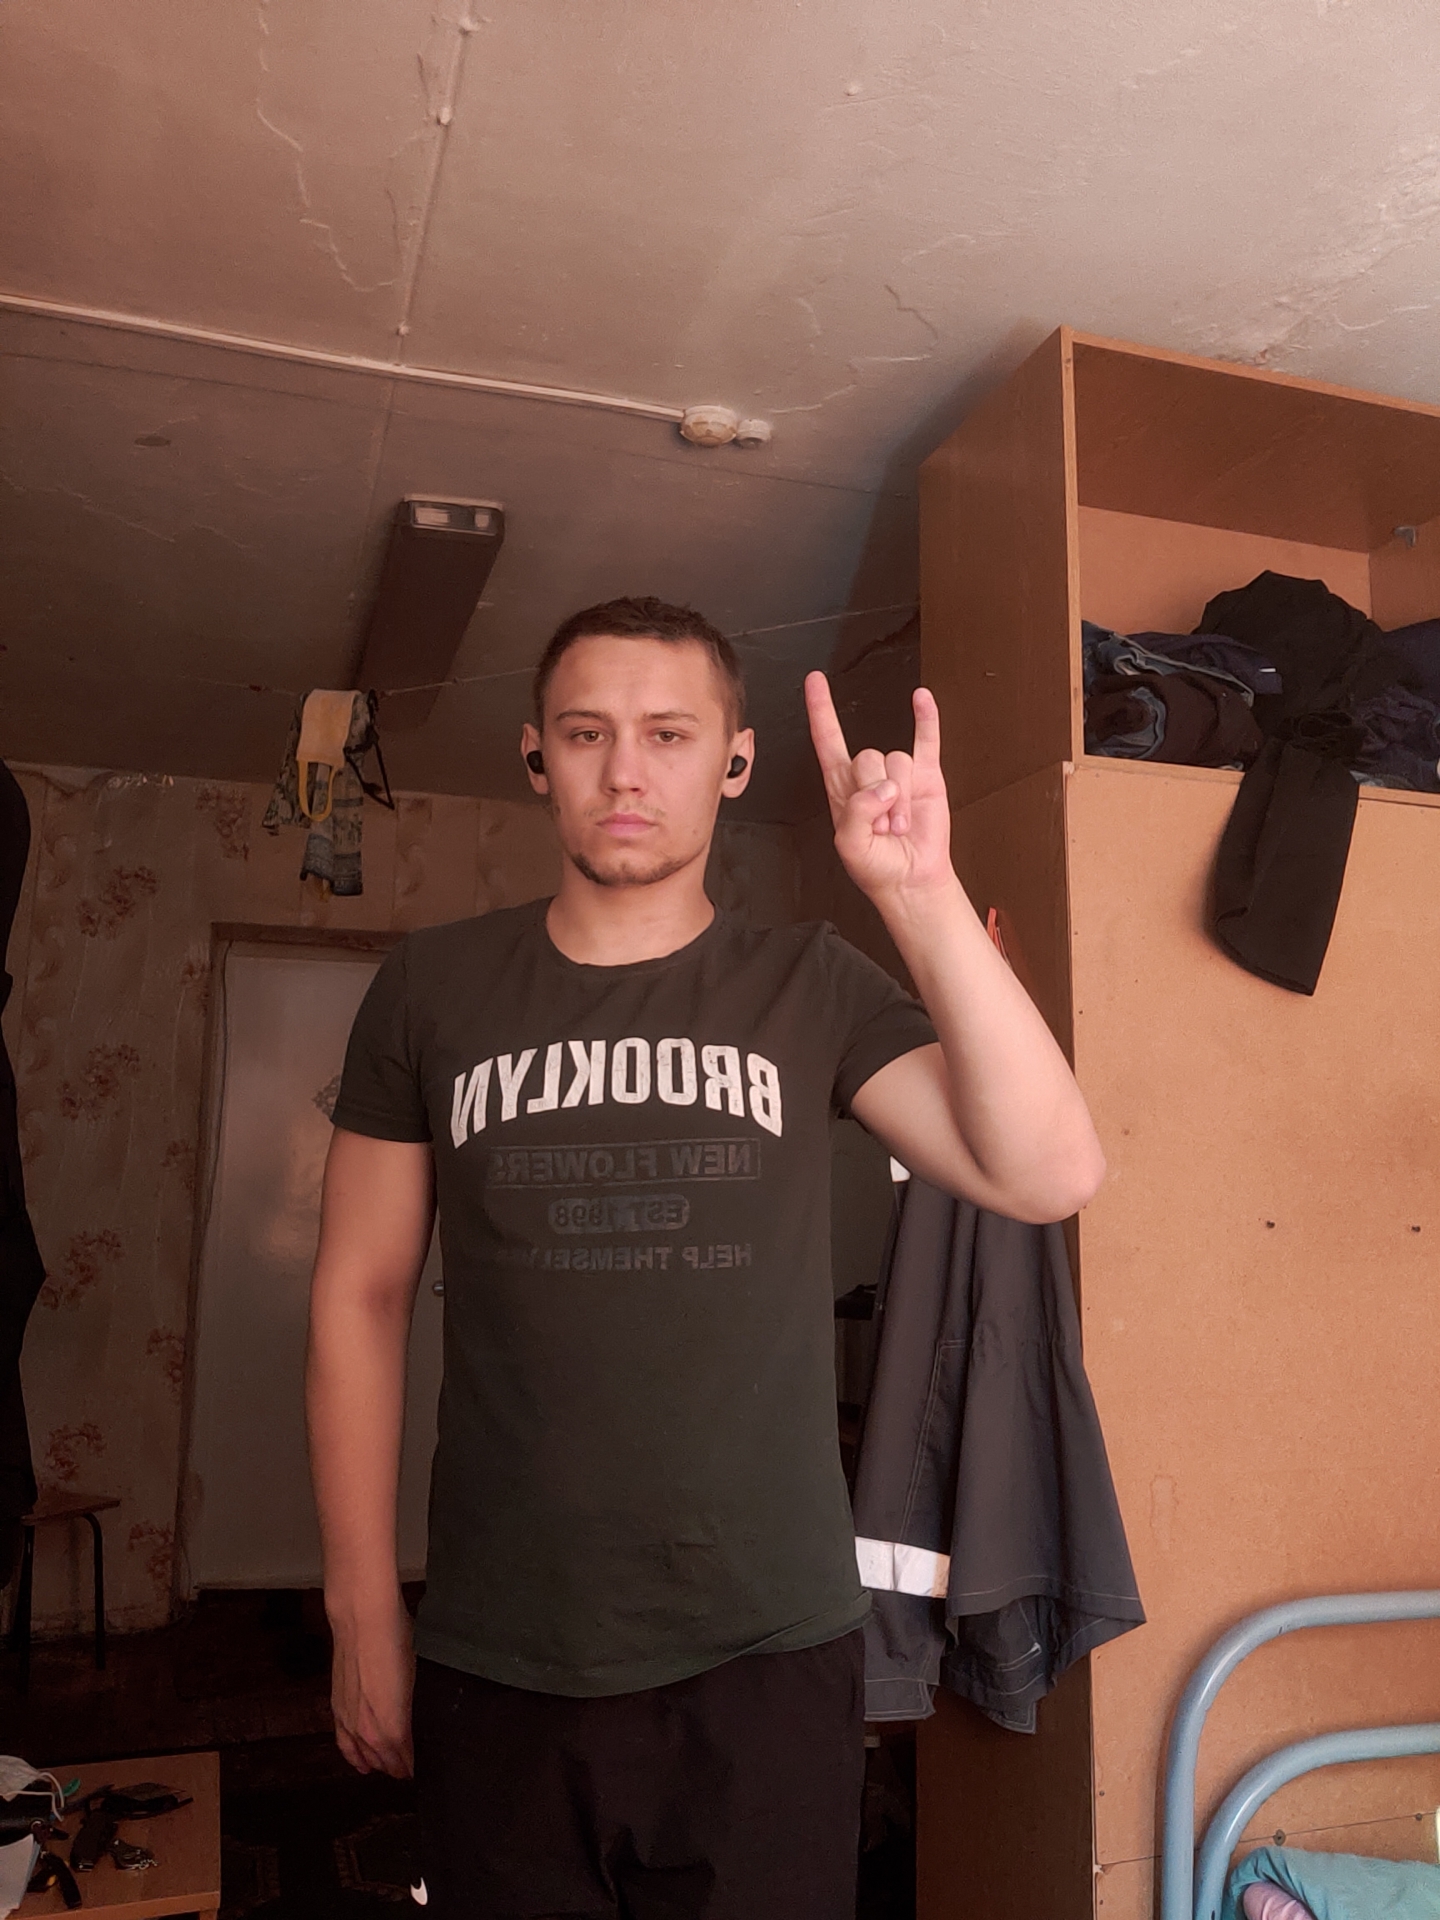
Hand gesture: rock